A Railway Tragedy

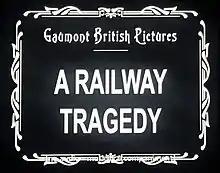
Title screen for A Railway Tragedy (1904)

A Railway Tragedy is a 1904 British silent crime film, produced by the Gaumont-British Picture Corporation.